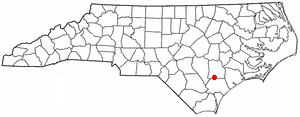
Wallace est une ville de Caroline du Nord située dans le comté de Duplin.